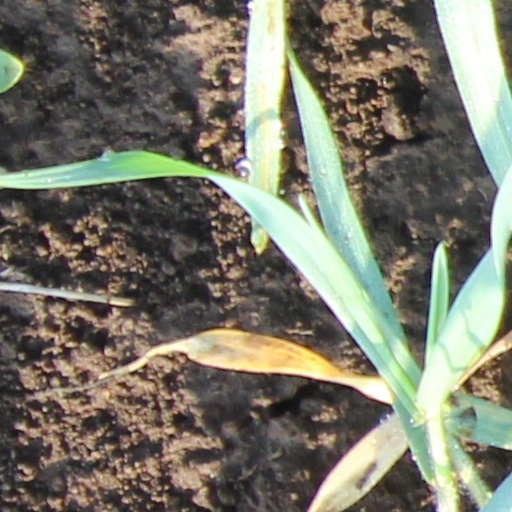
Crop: wheat